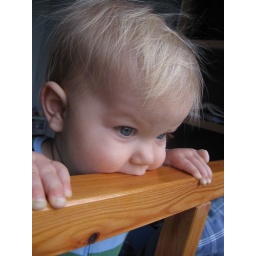
looking out the bedroom window in Hattem, NL